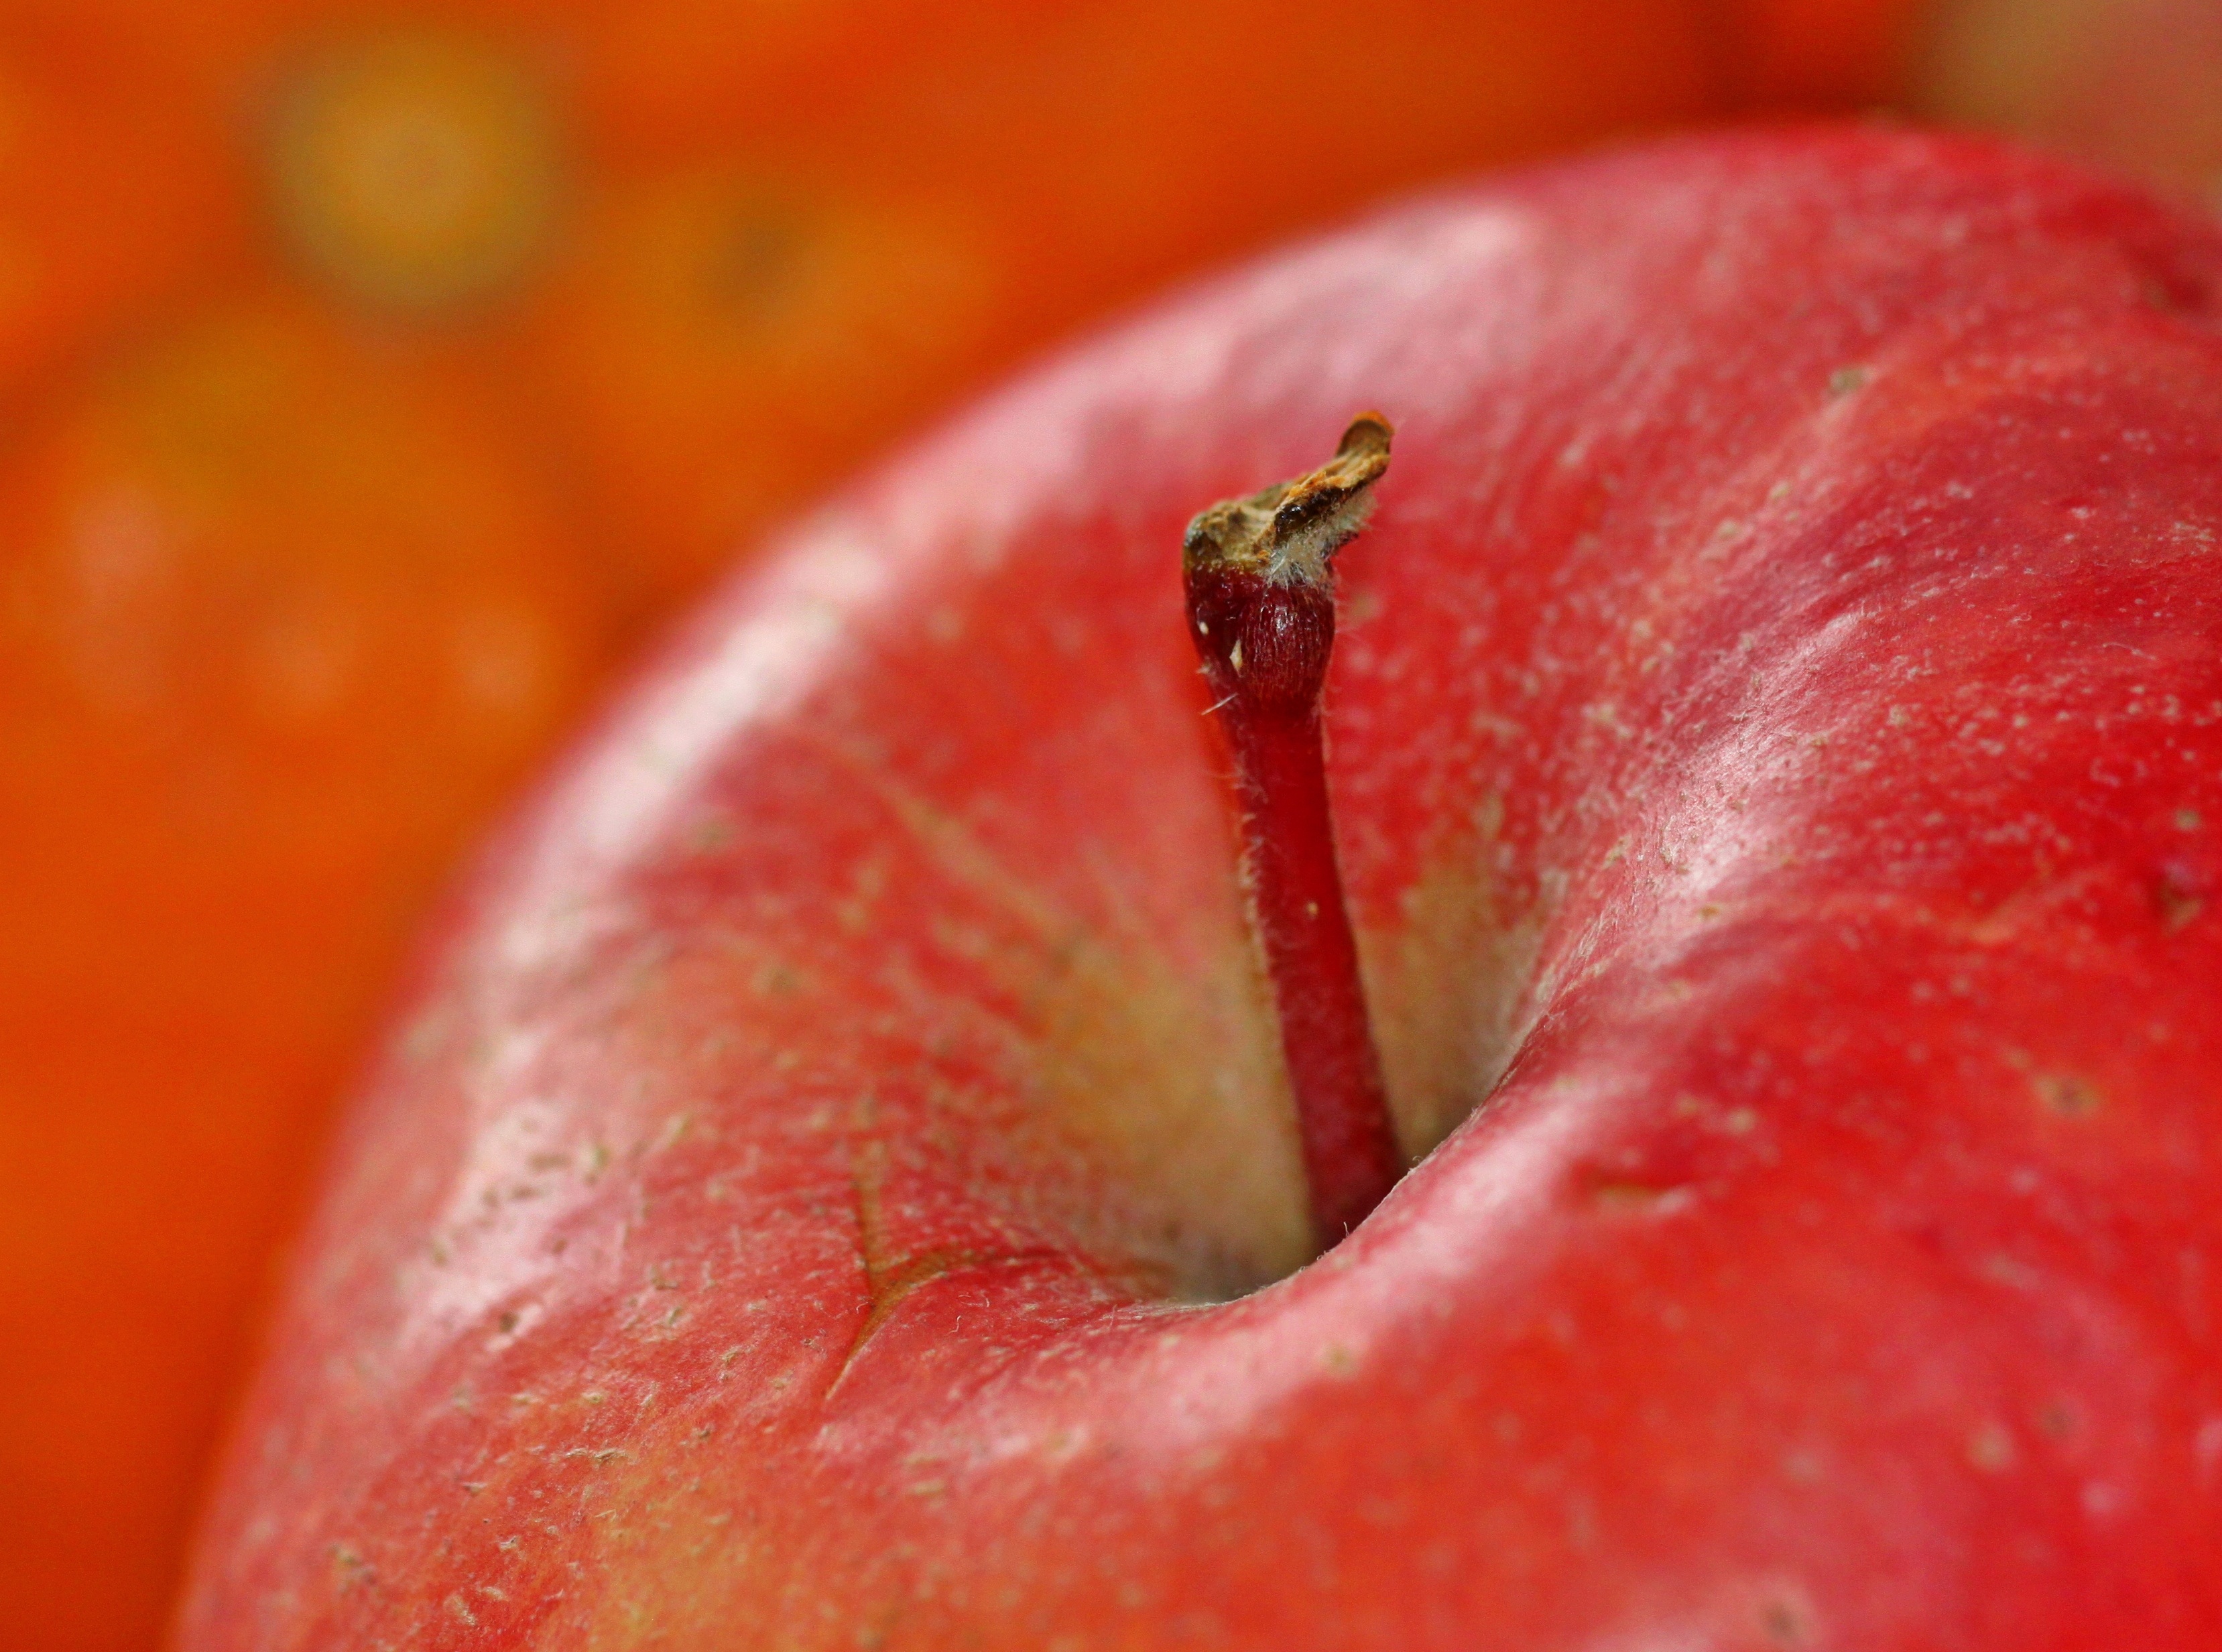
apple, plant, photography, fruit, flower, petal, food, red, produce, healthy, eat, delicious, mouth, stalk, close up, human body, fruits, organ, vitamins, frisch, macro photography, flowering plant, rose family, apple peel, apple stalk, land plant